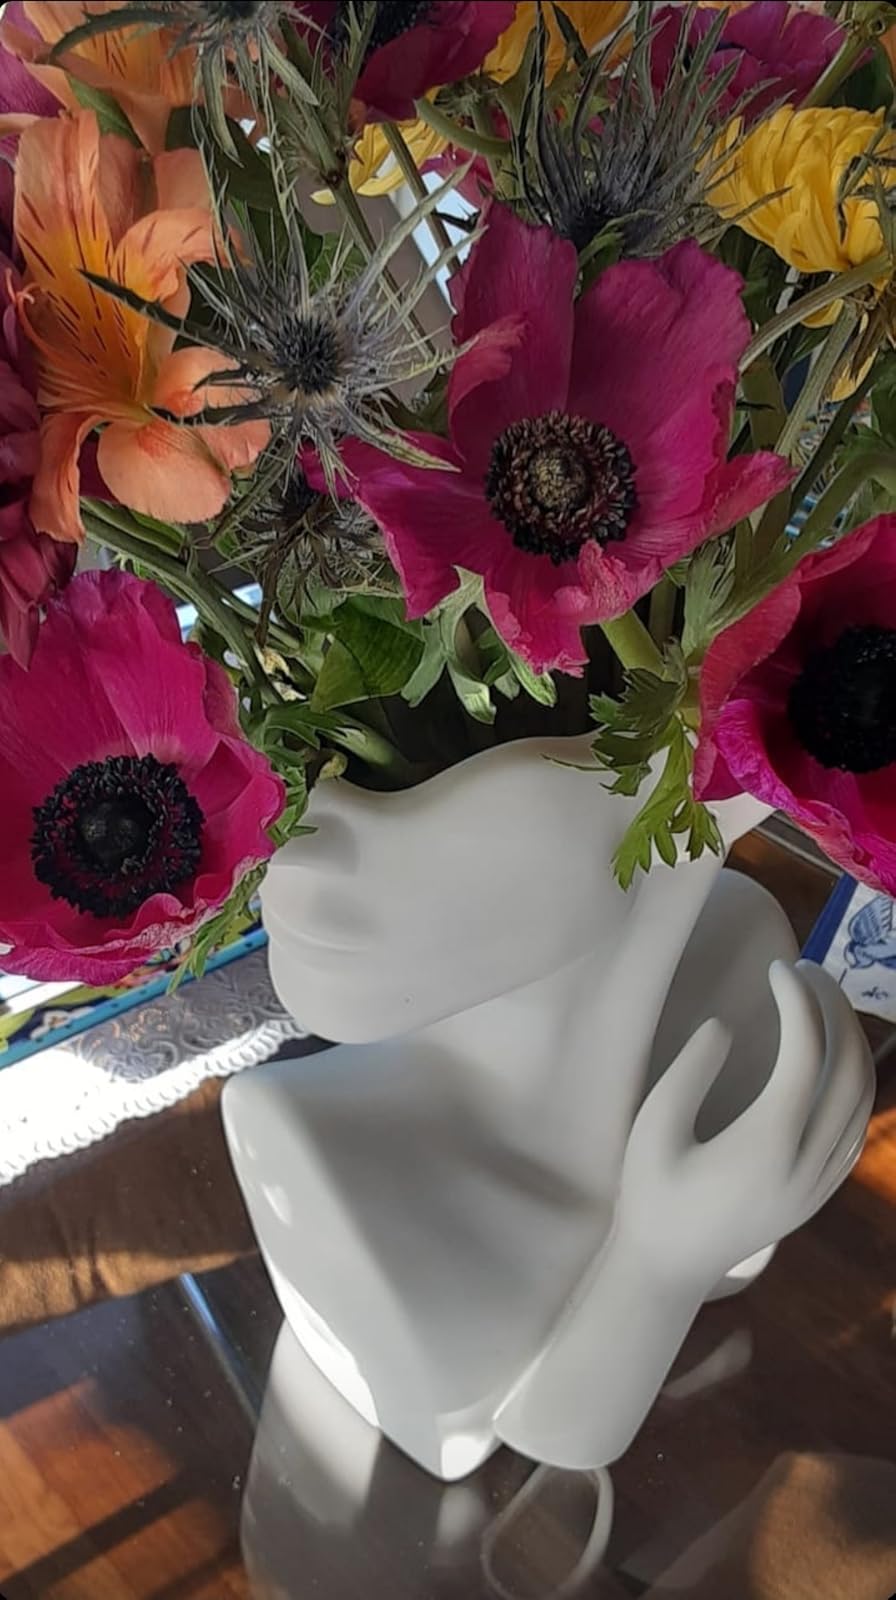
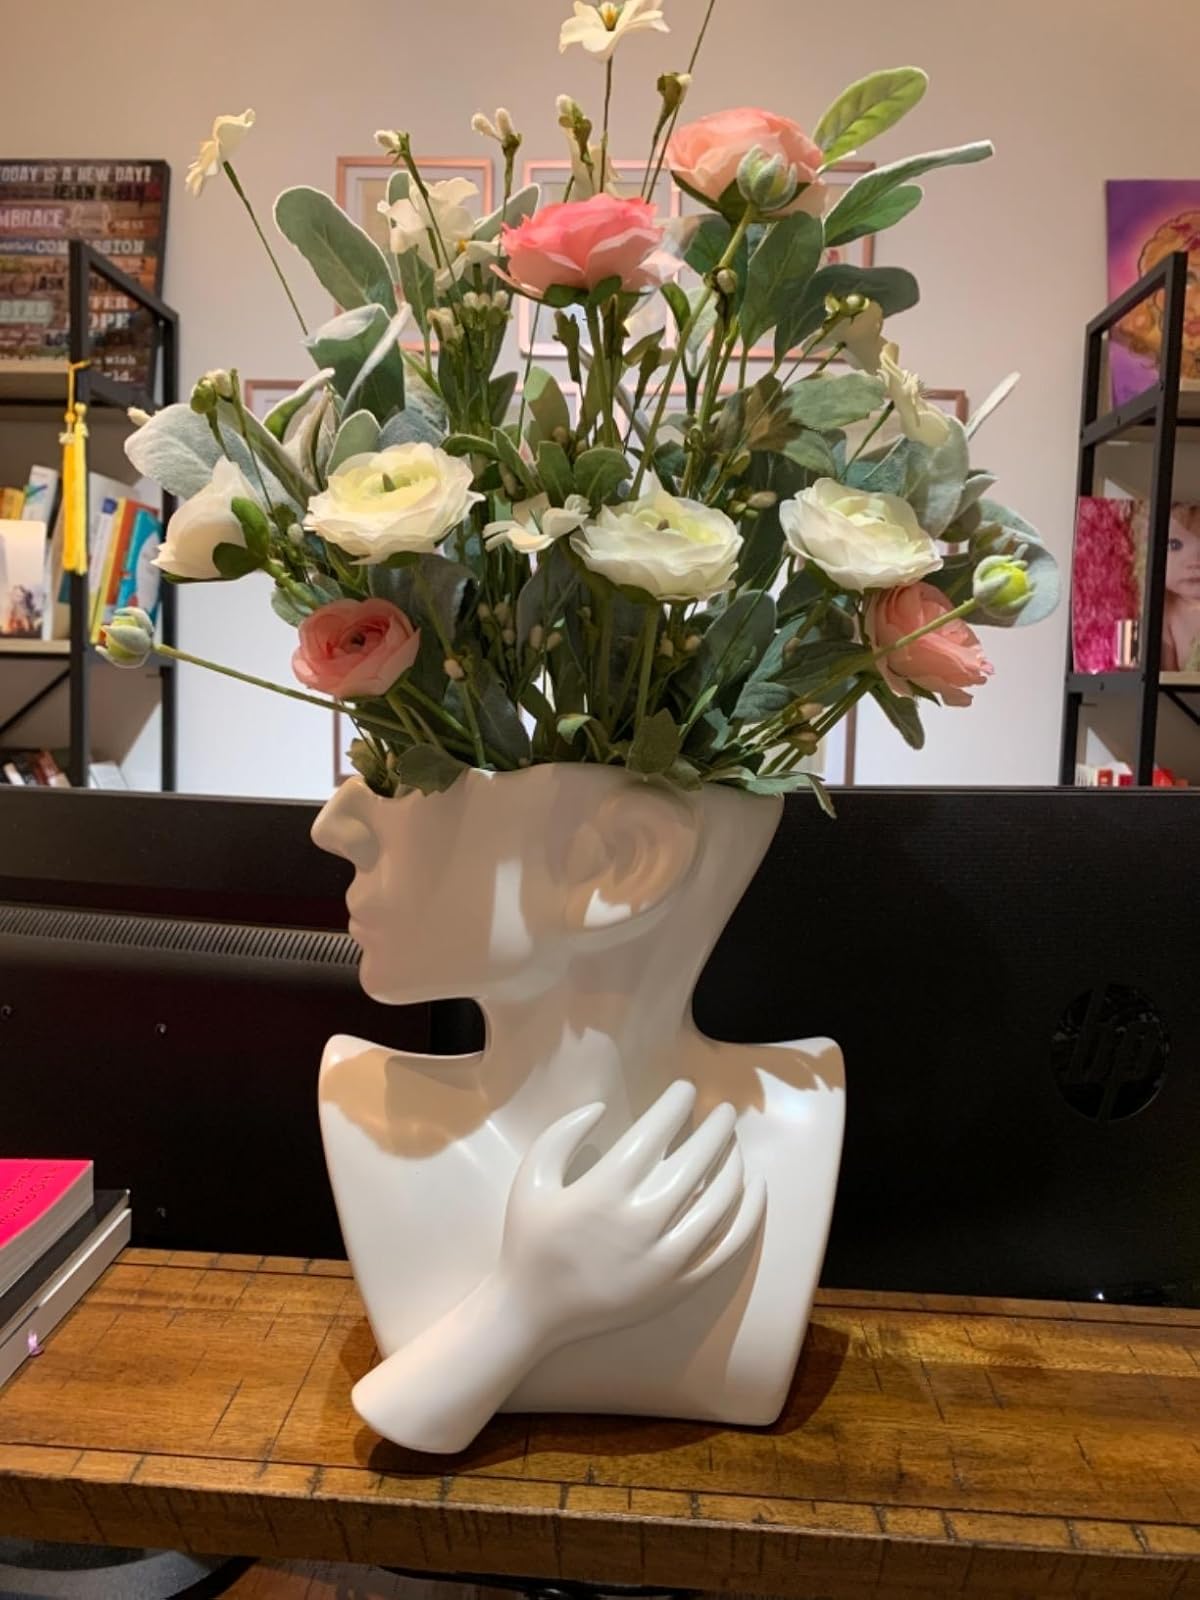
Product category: vase
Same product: yes